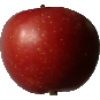
Label: braeburn_apple